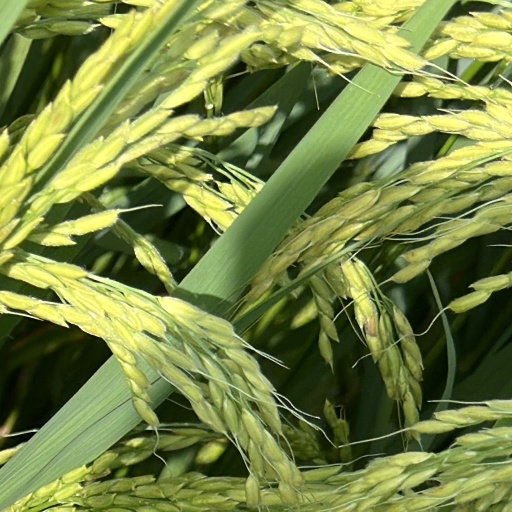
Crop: rice